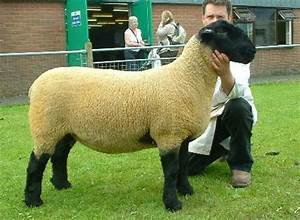
Label: sheep